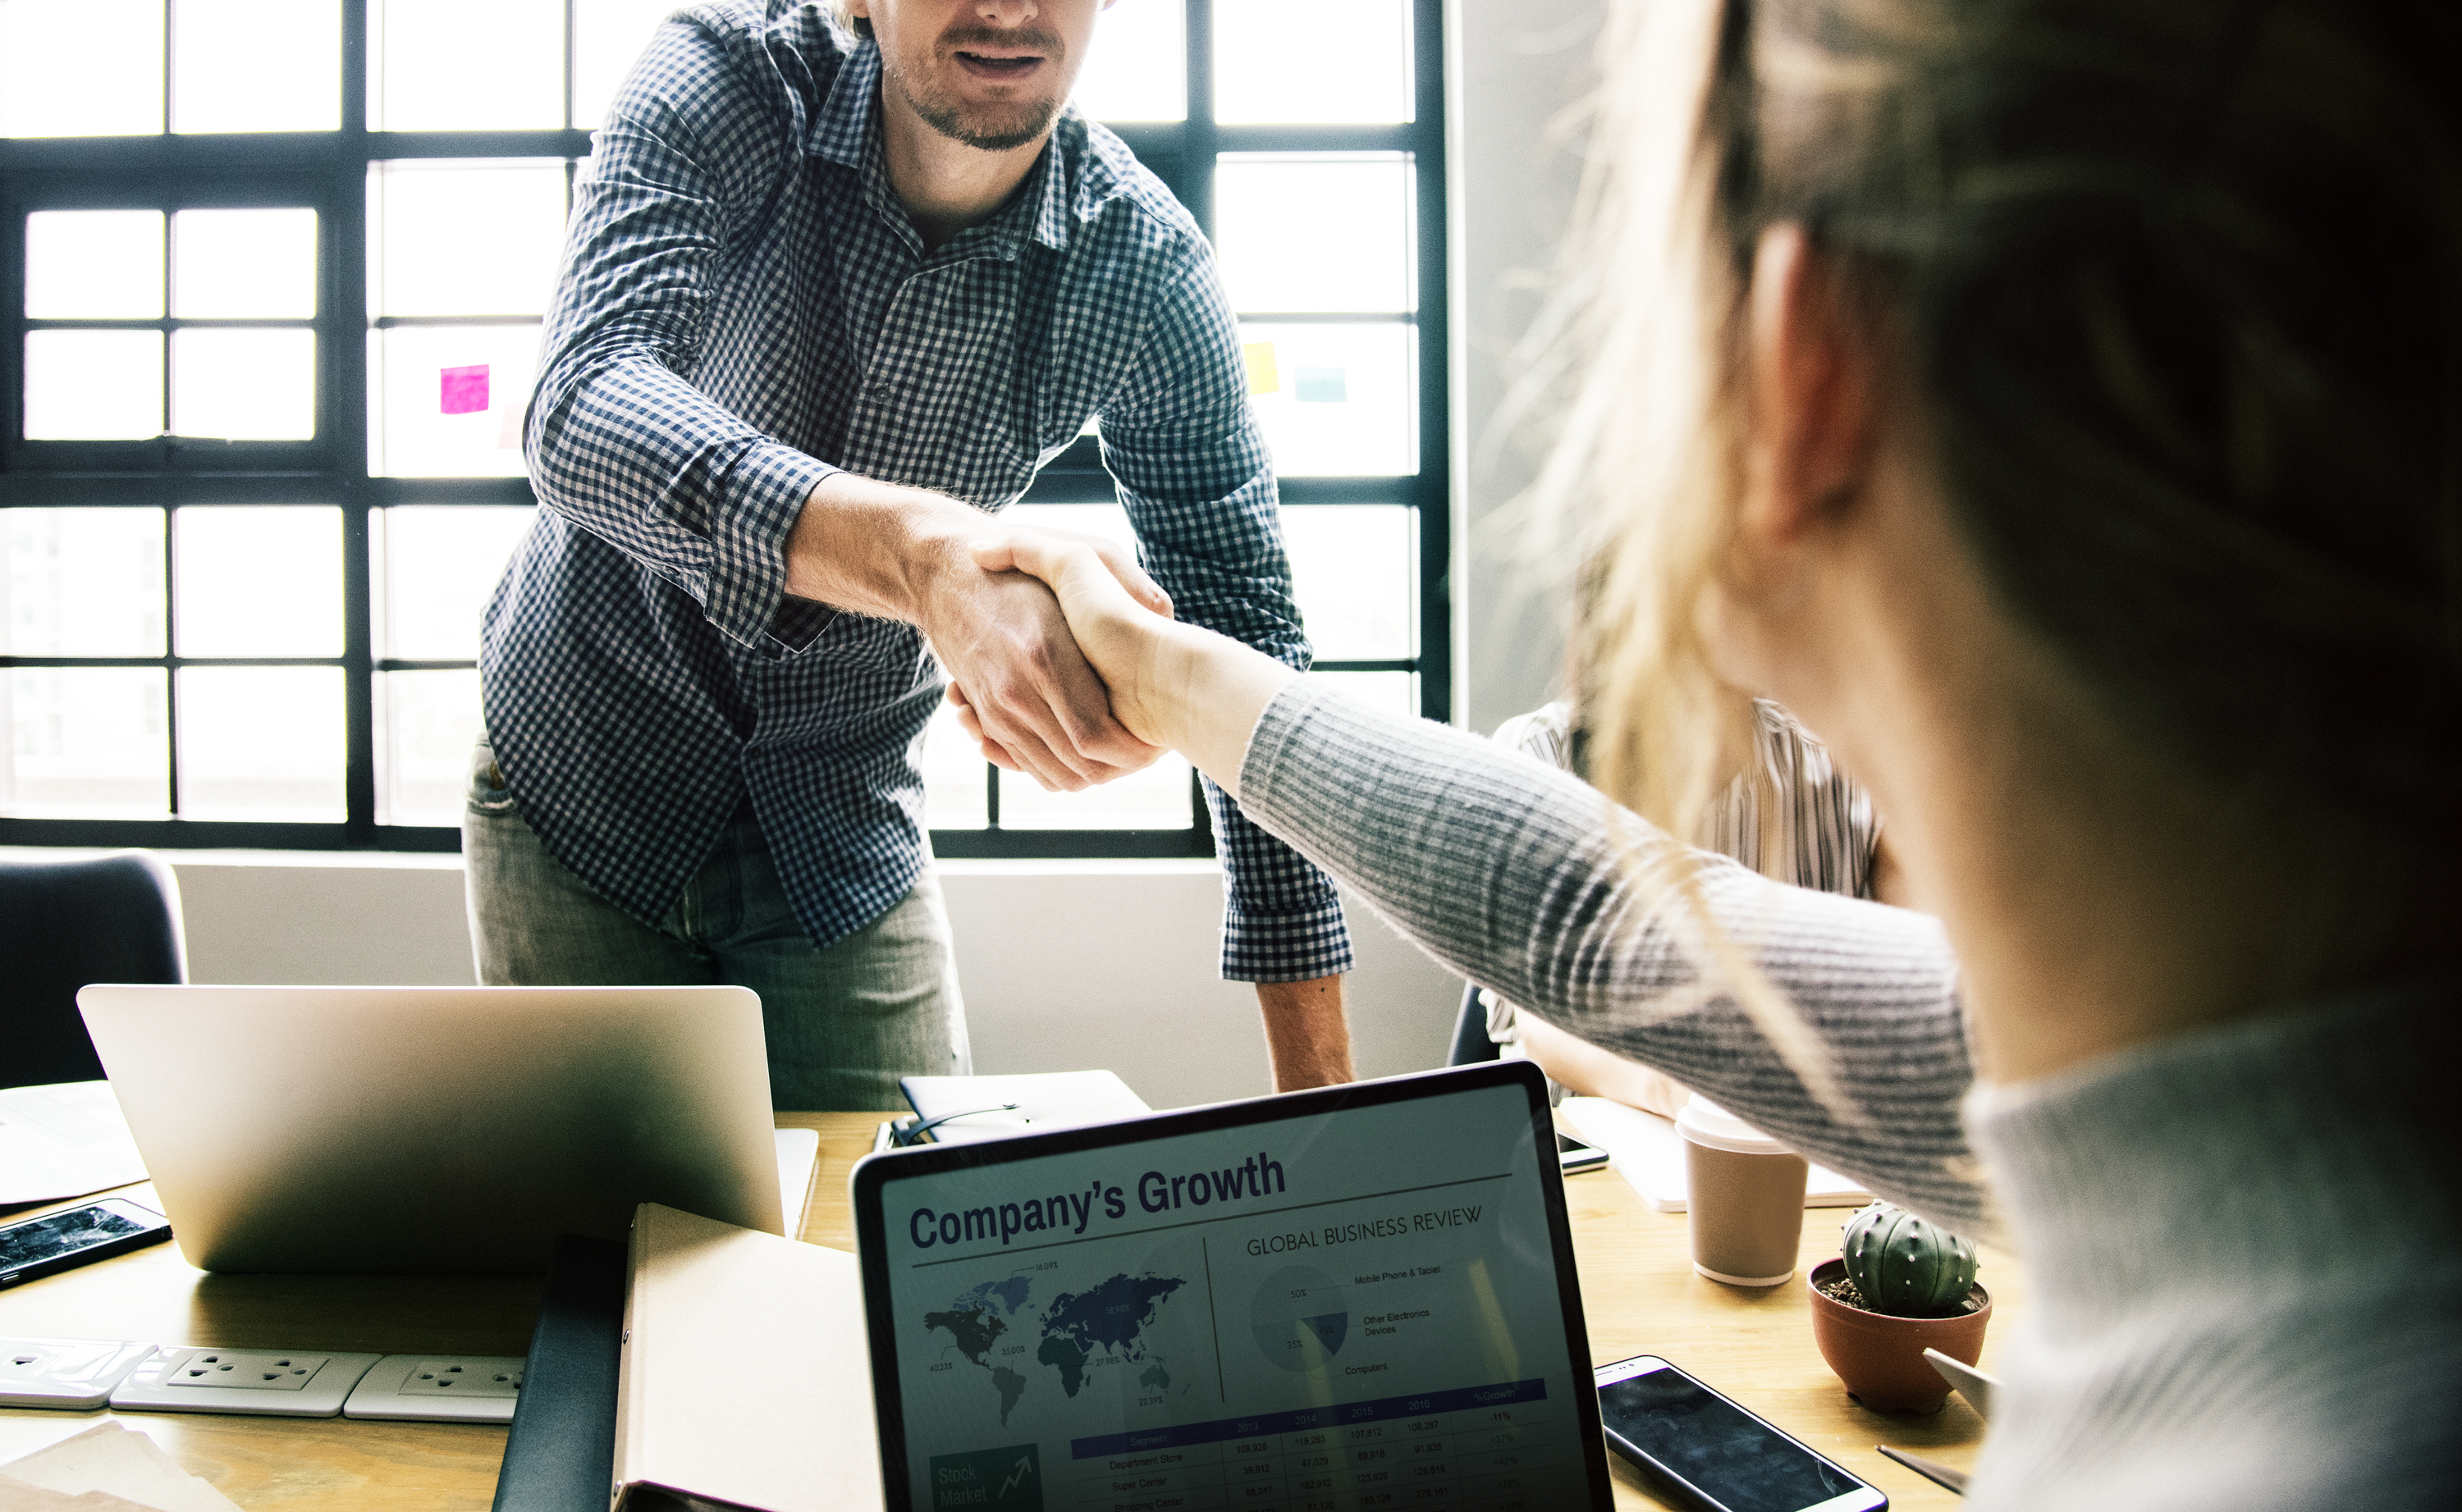
downtown, hair, looking, man, mature, messaging, mobile phone, network, notes, communication, product design, job, electronic device, technology, conversation, business, collaboration